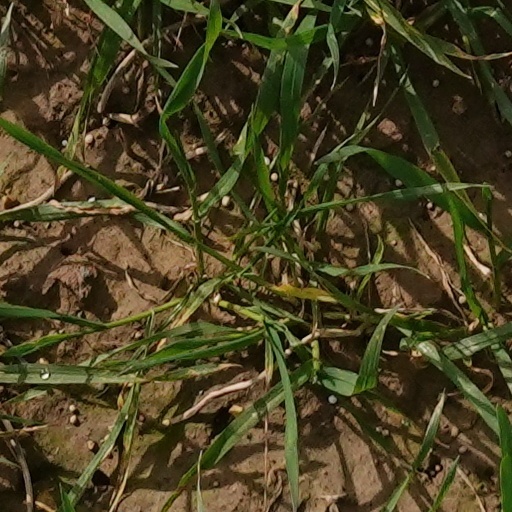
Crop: wheat